Louis Köhler

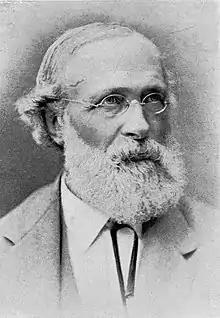
Undated photograph

Christian Louis Heinrich Köhler (5 September 1820 – 16 February 1886) was a German composer, conductor and piano teacher.